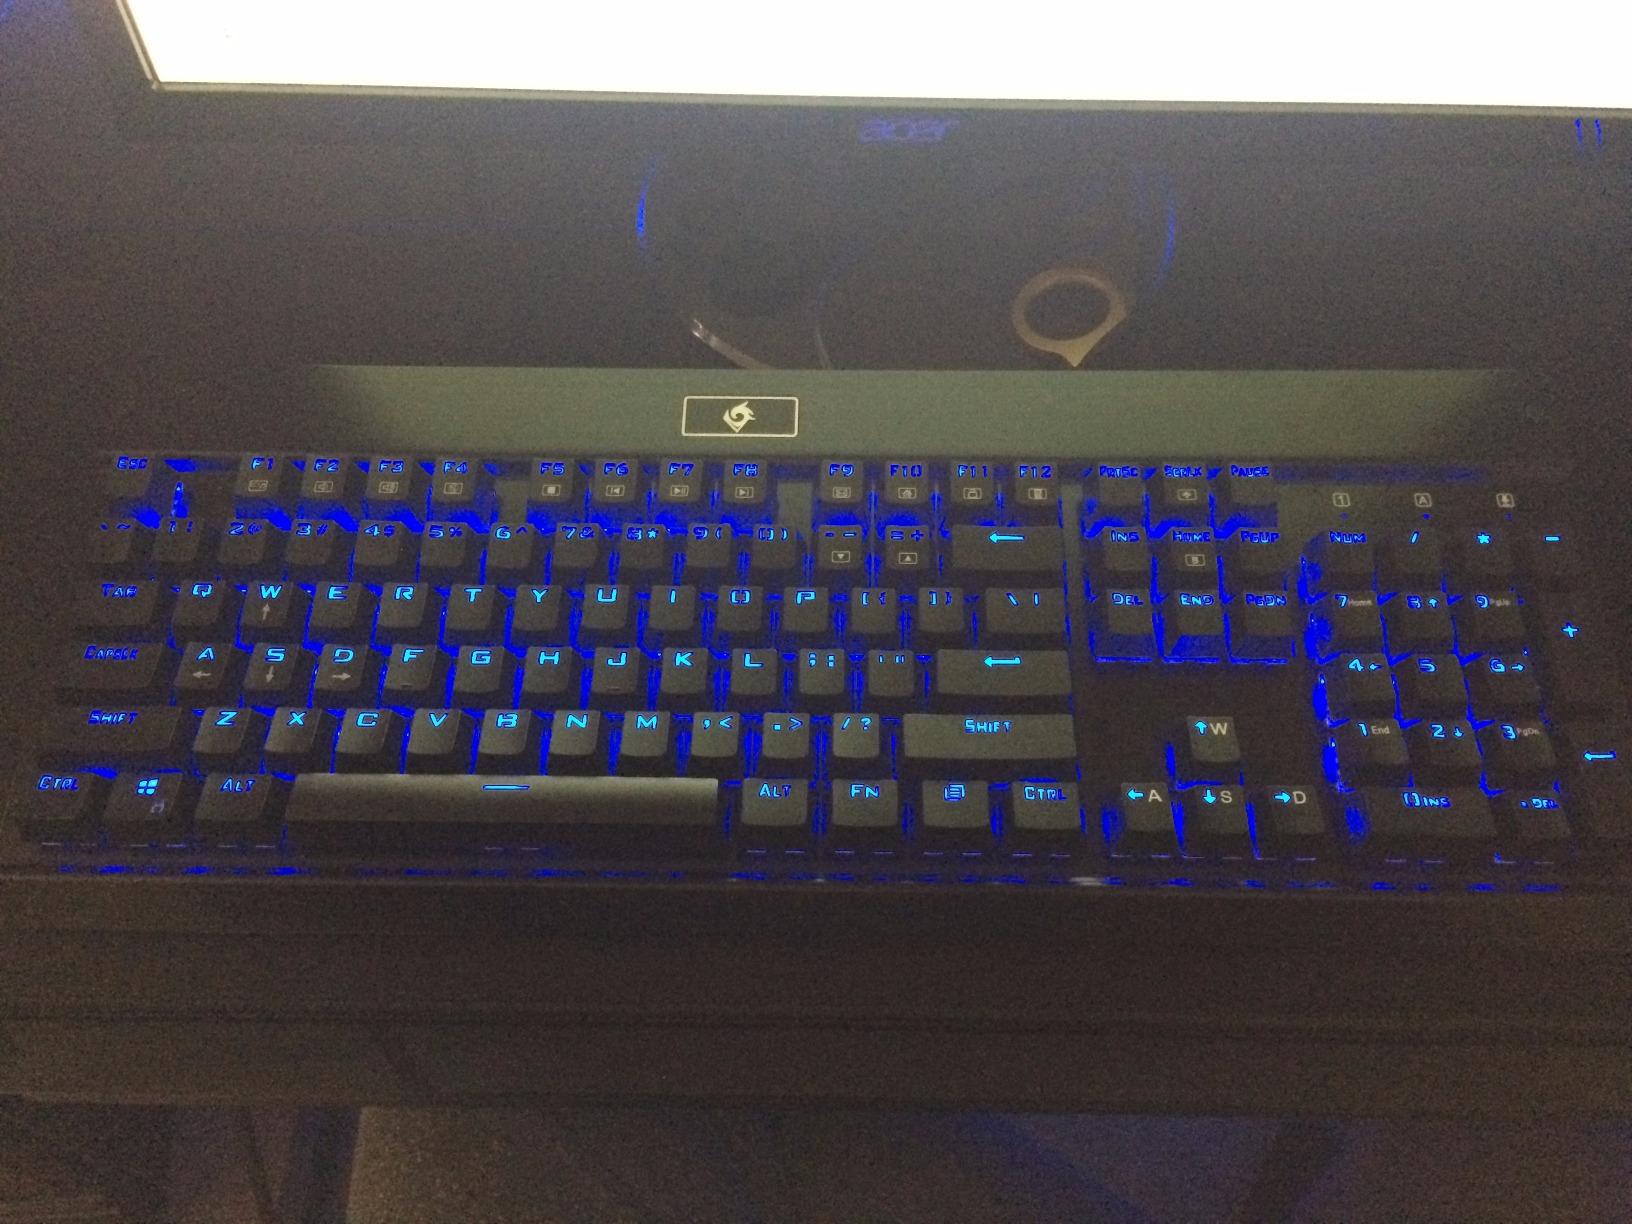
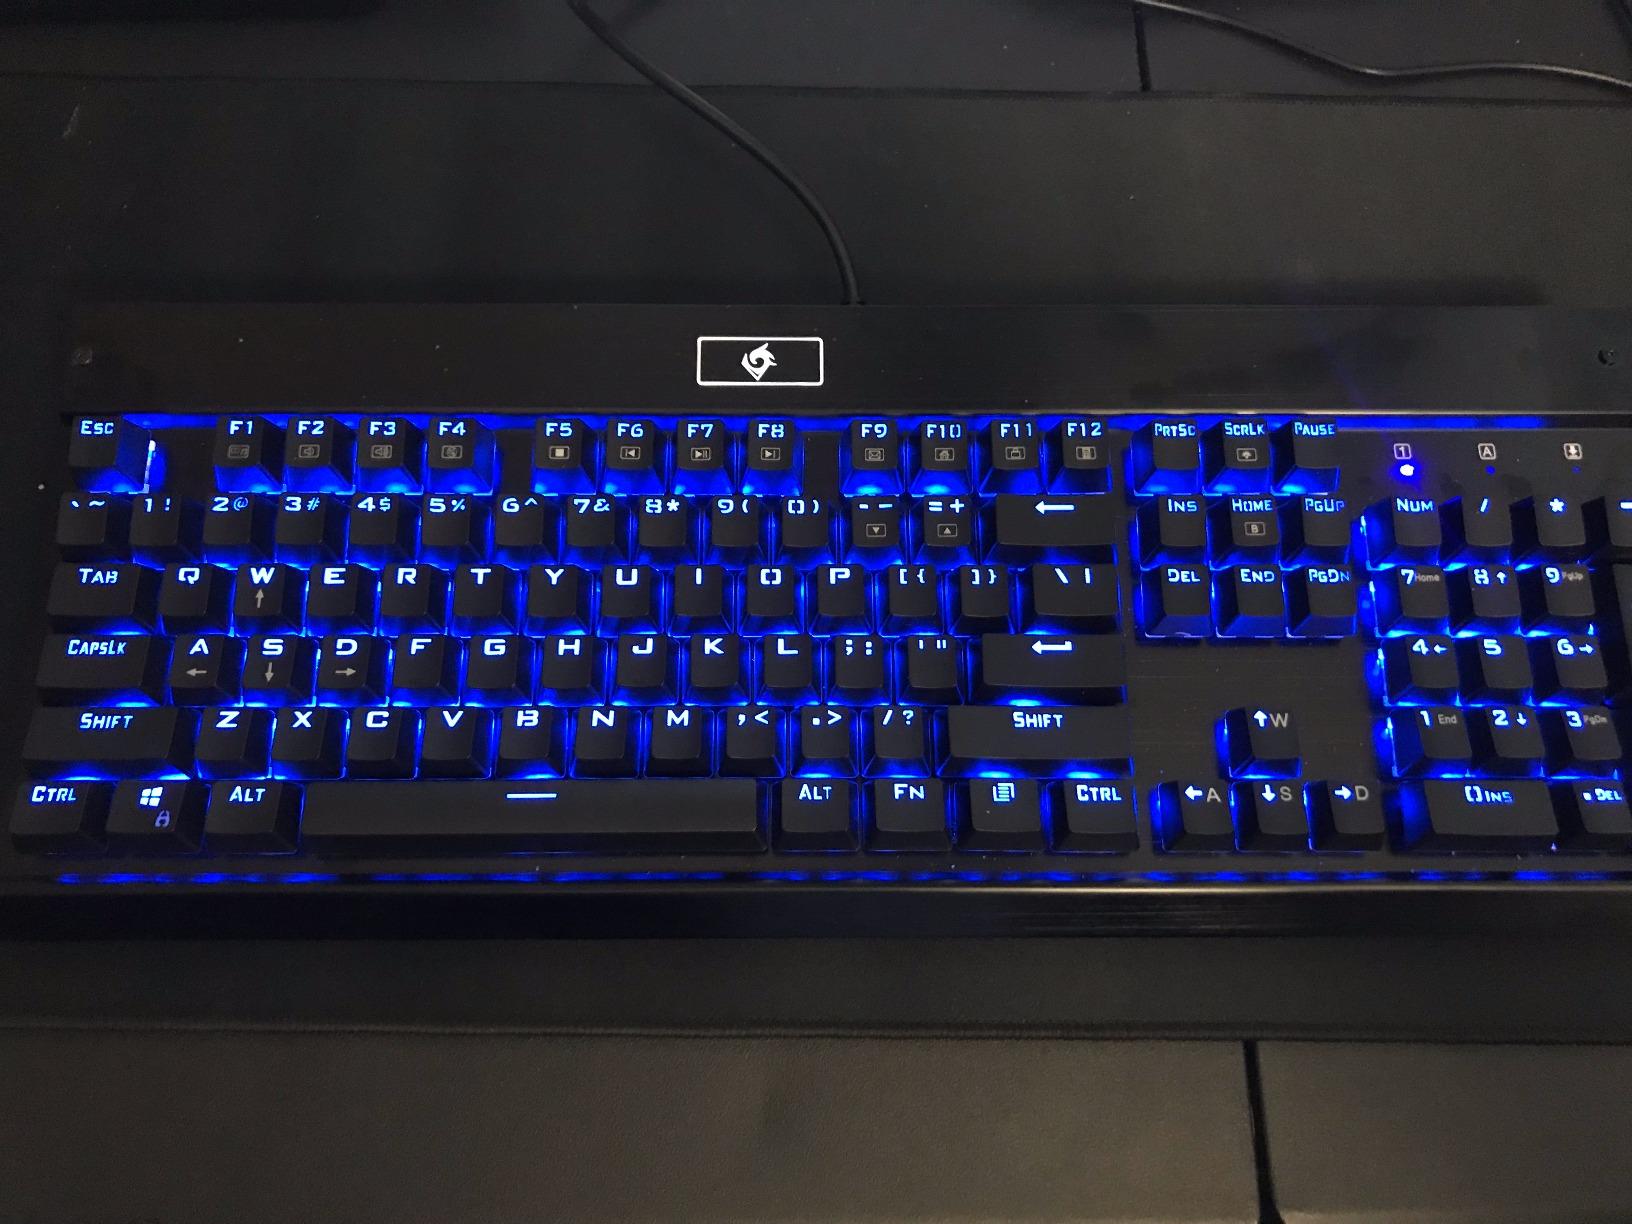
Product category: keyboard
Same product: yes